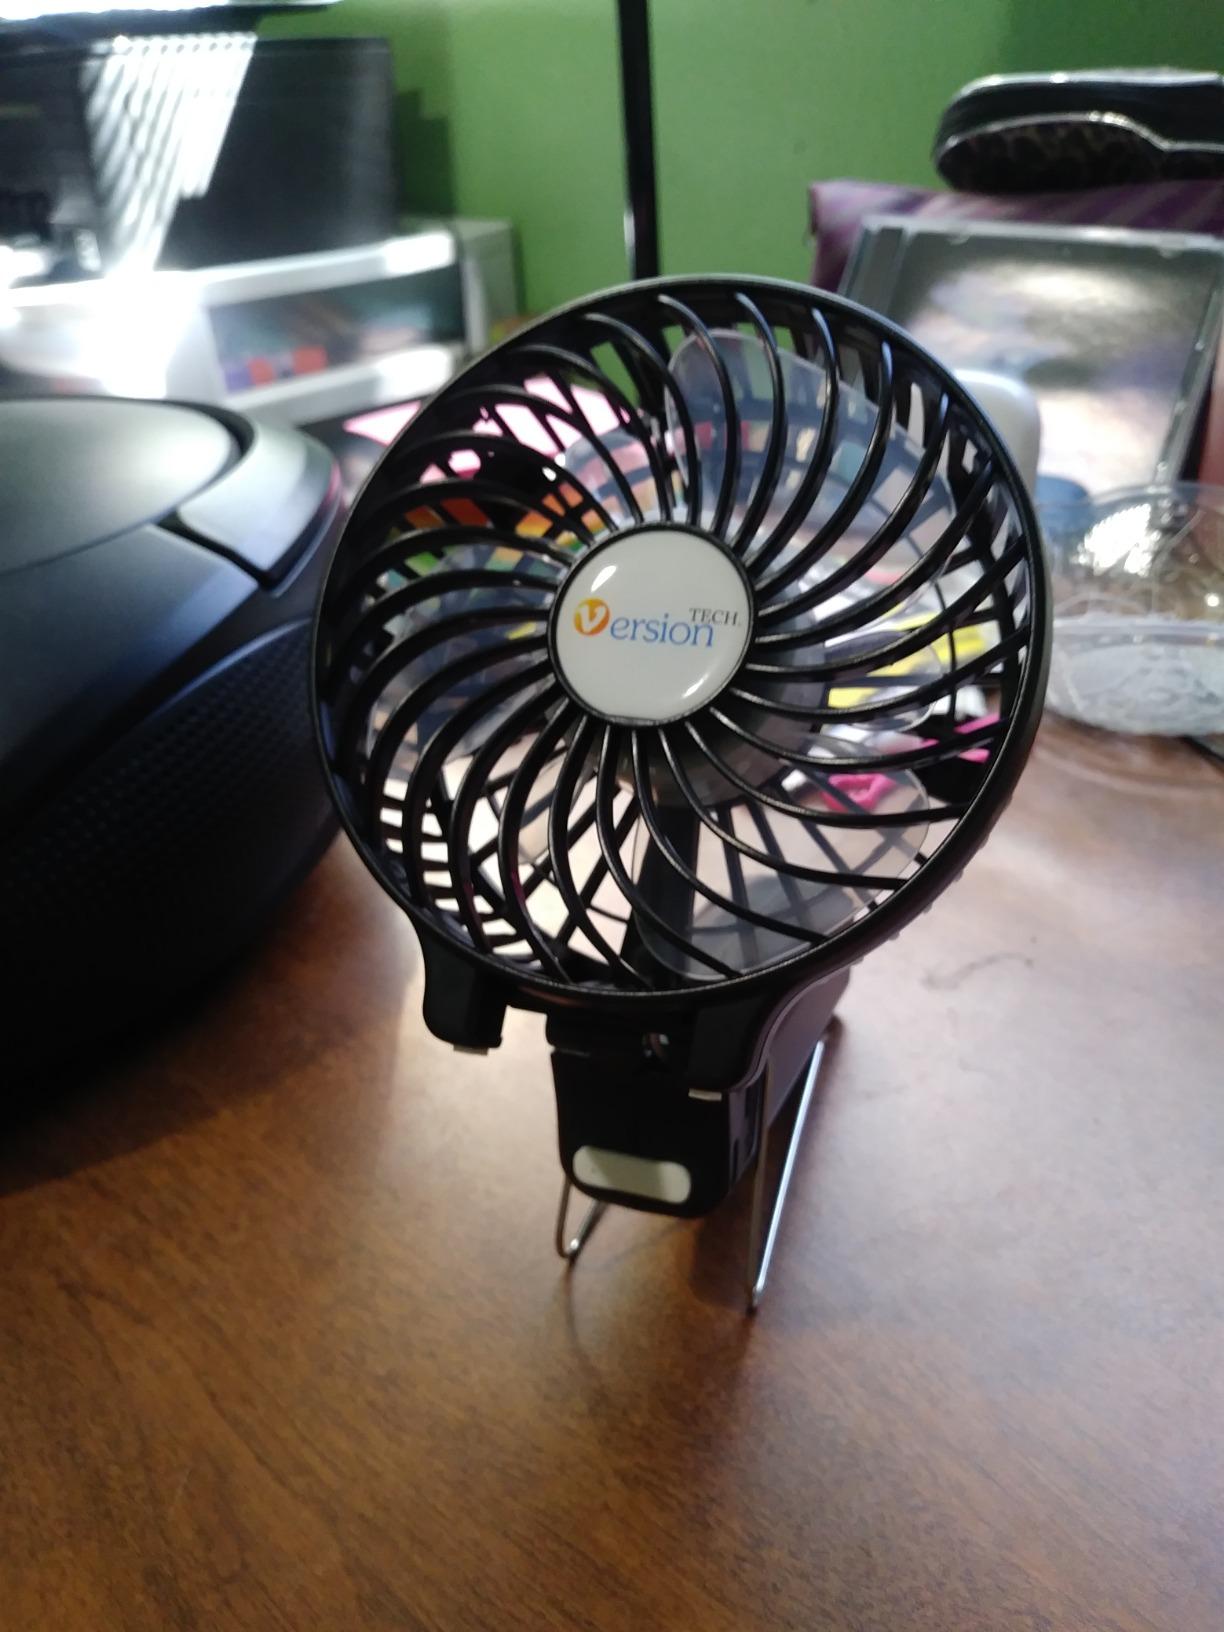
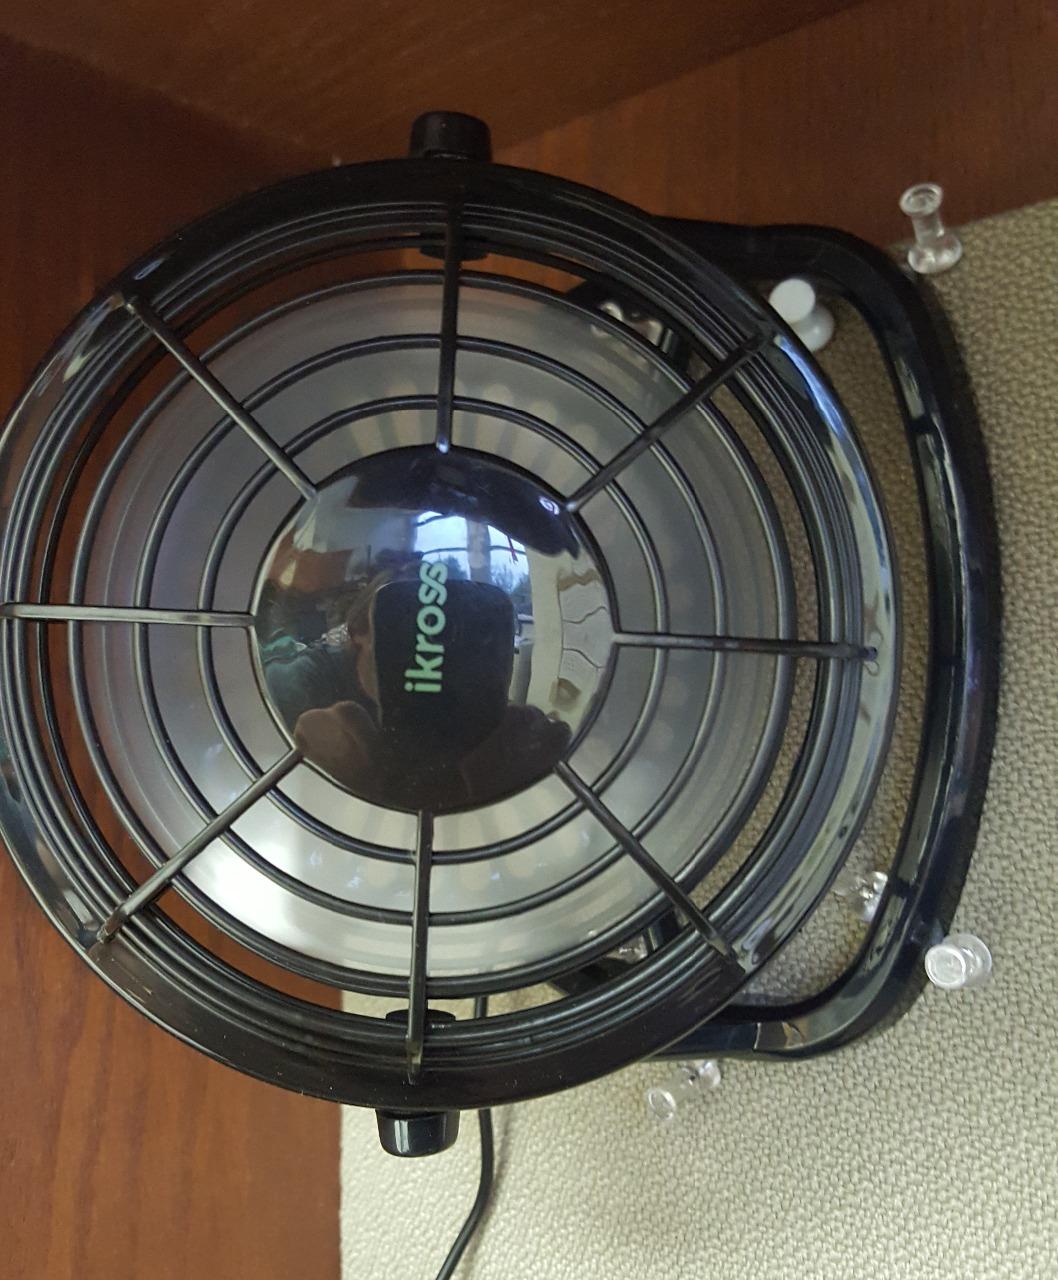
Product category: fan
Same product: no